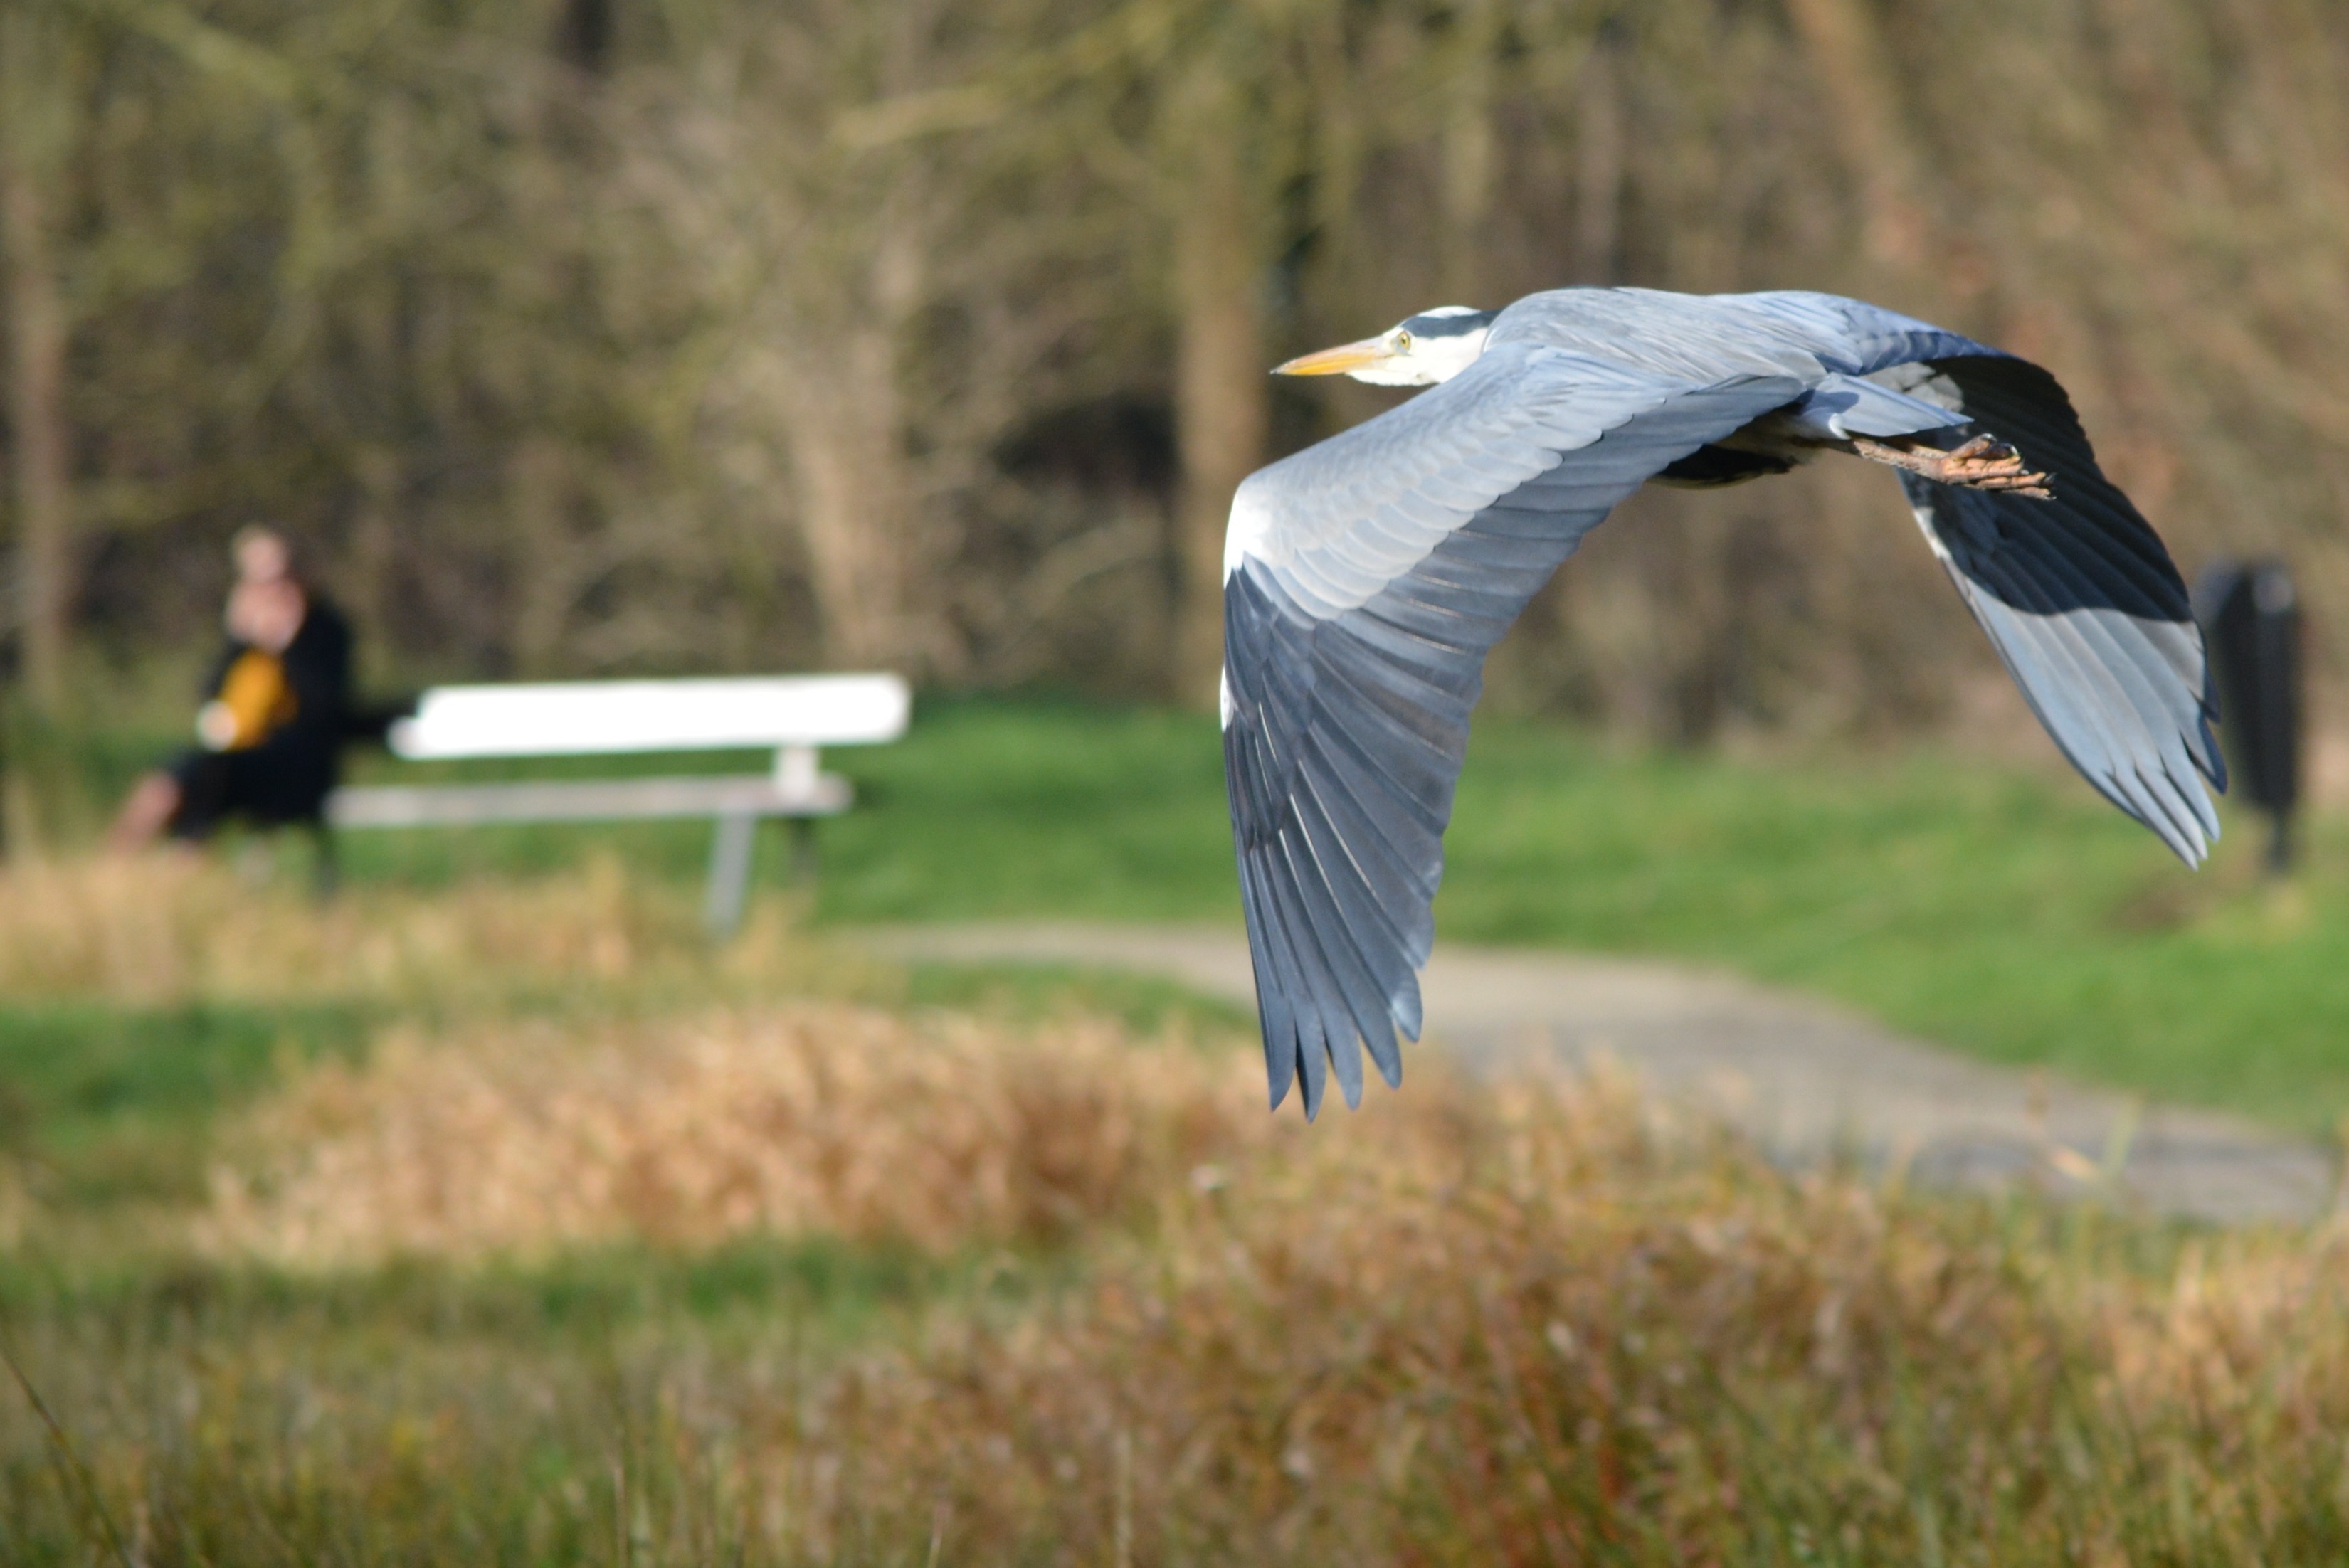
nature, bird, wing, fly, flight, wings, heron